Grigore Antipa

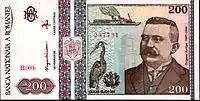
A banknote of 1992 with Grigore Antipa

In 1992, the National Bank of Romania issued a circulation banknote, with a face value of 200 lei, with the portrait of Grigore Antipa on the obverse.